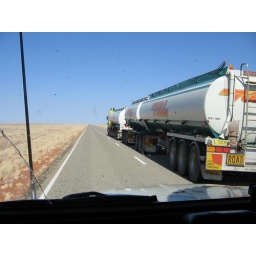
Overtaken by a road train